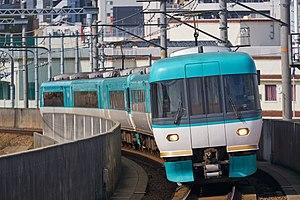
La ligne circulaire d'Osaka, appelée également par son nom anglais « Loop line », est une ceinture périphérique ferroviaire qui entoure le centre-ville d’Osaka au Japon. Elle est exploitée par la West Japan Railway Company.